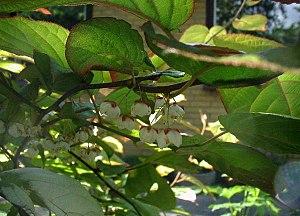
La famille des Actinidiaceae comprend 350 espèces réparties en 3 genres.
Le kiwi arctique est une espèce de lianes du genre Actinidia, famille des Actinidiaceae. Comme la majorité des autres espèces du genre, elle est dioïque, nécessitant des pieds mâles et femelles pour obtenir des fruits.